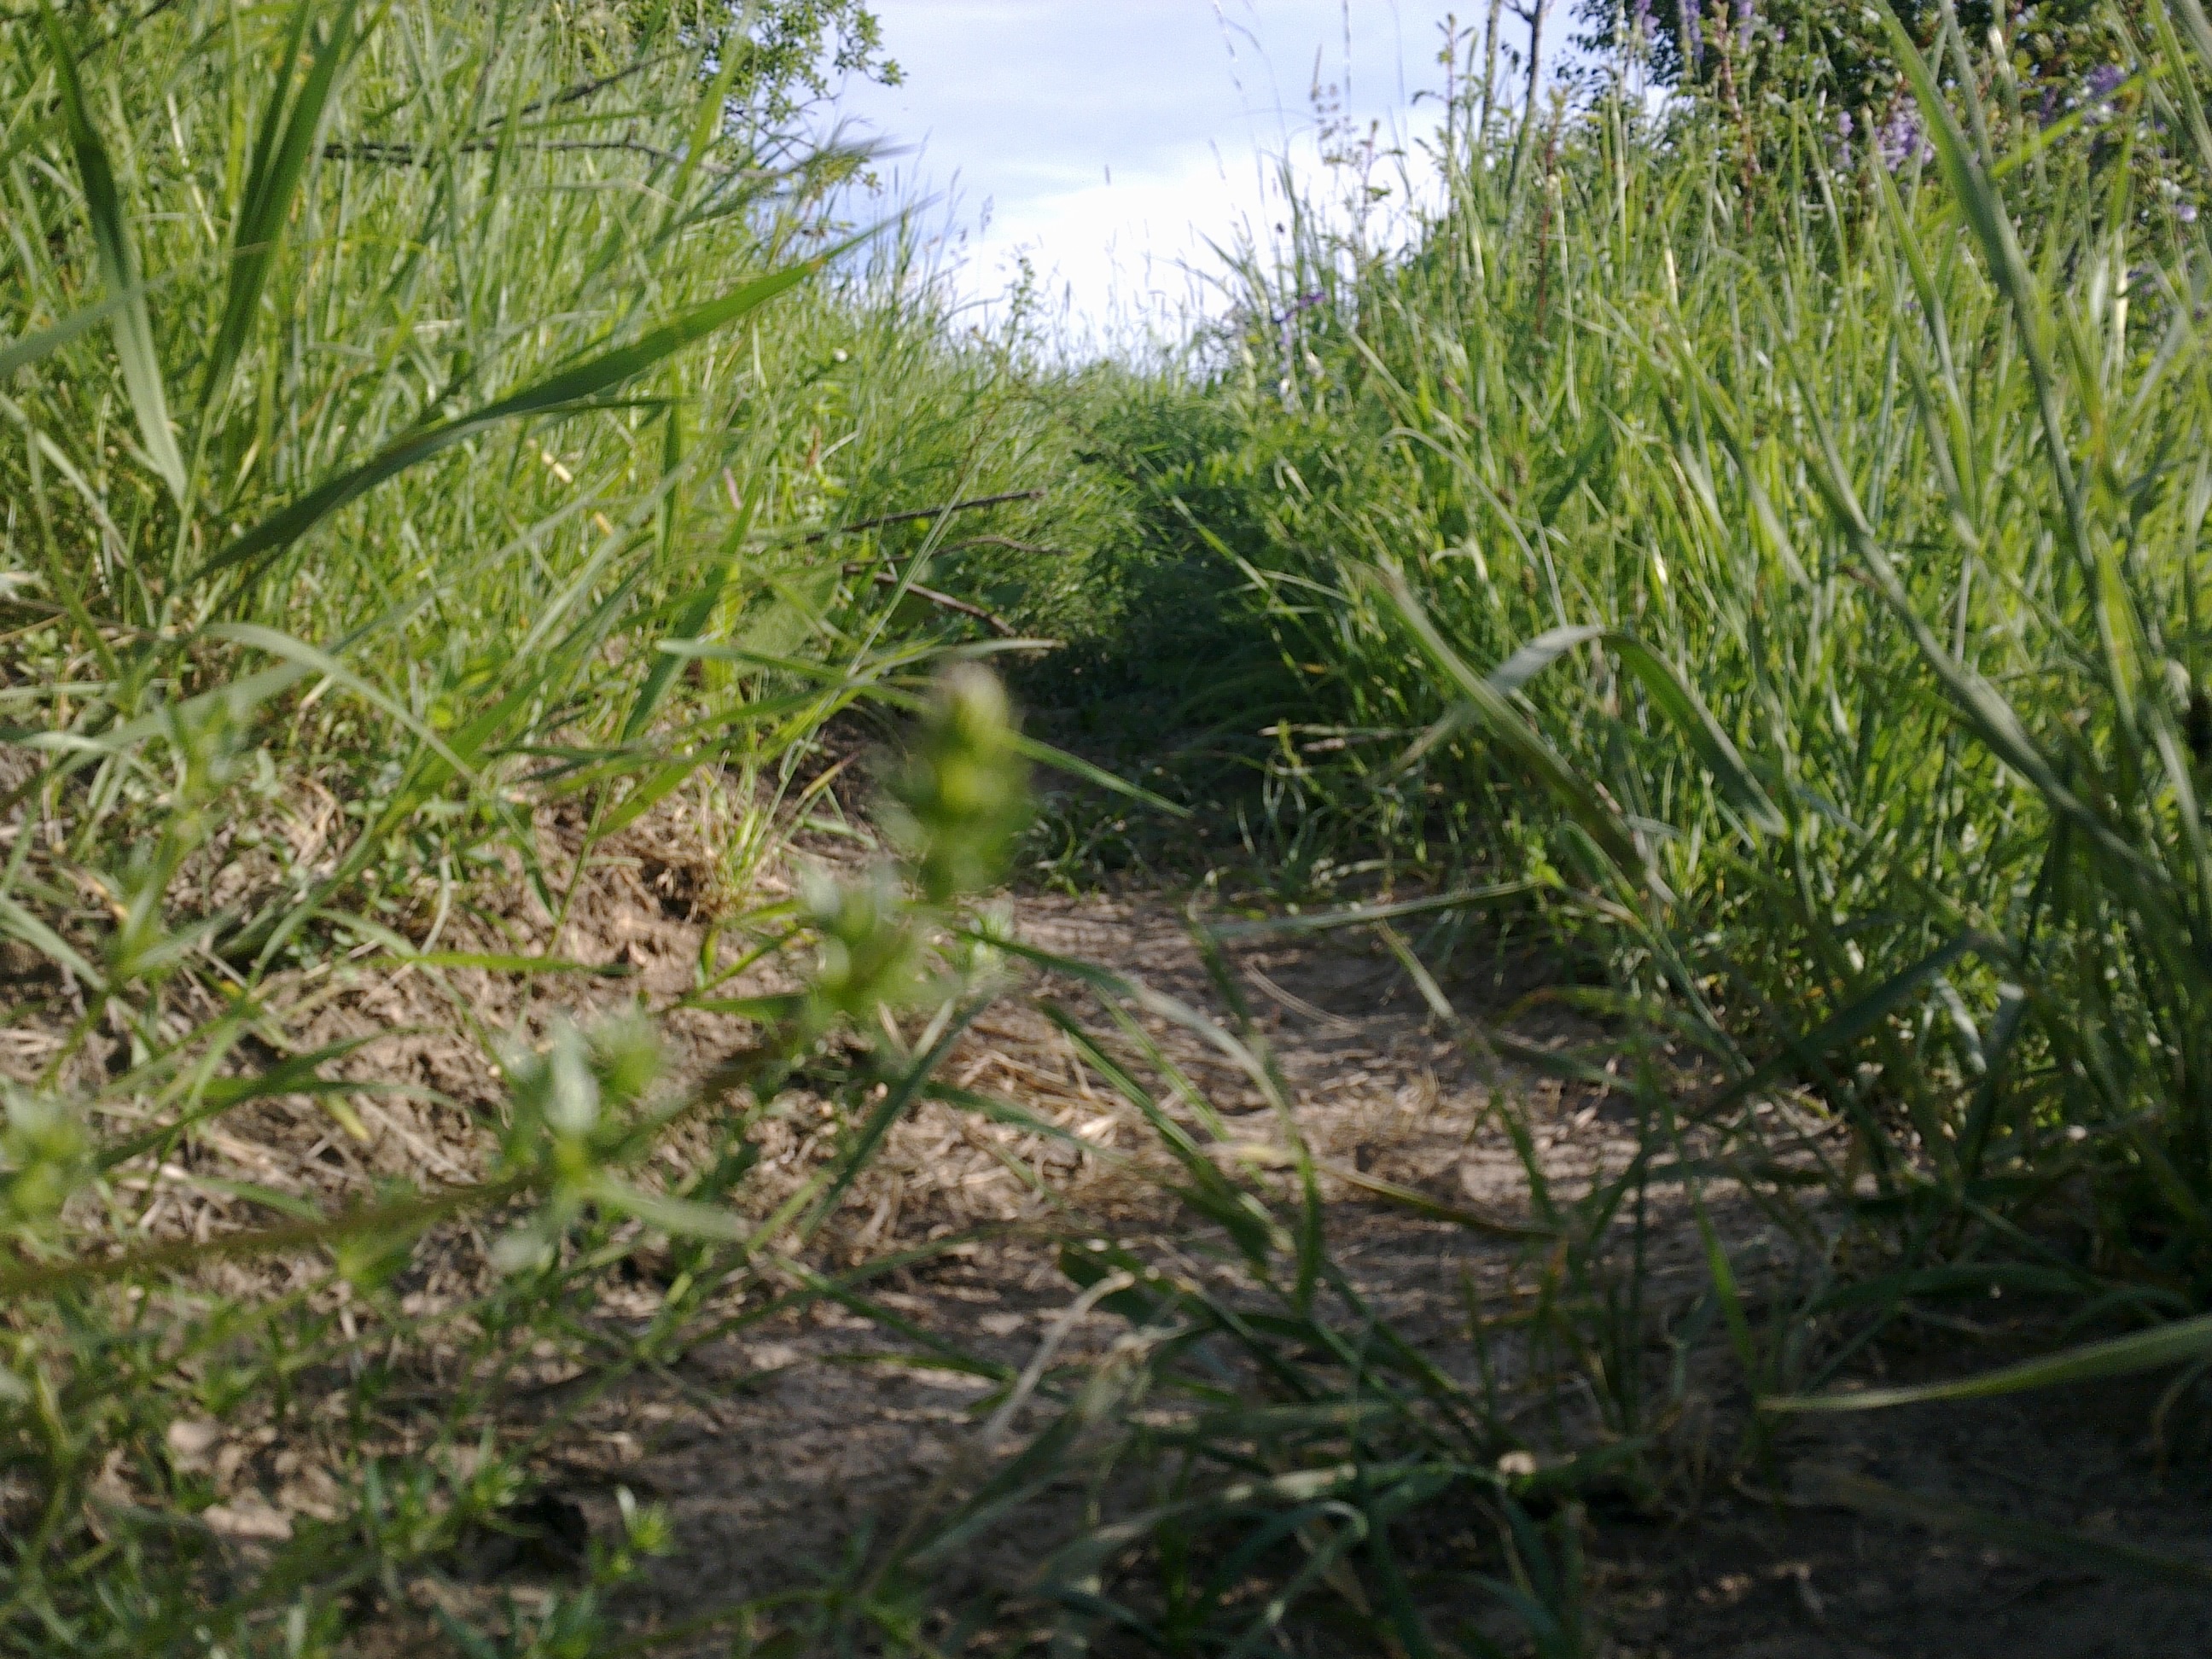
grass, plant, lawn, prairie, flower, crop, soil, flora, shrub, wetland, habitat, ecosystem, natural environment, grass family